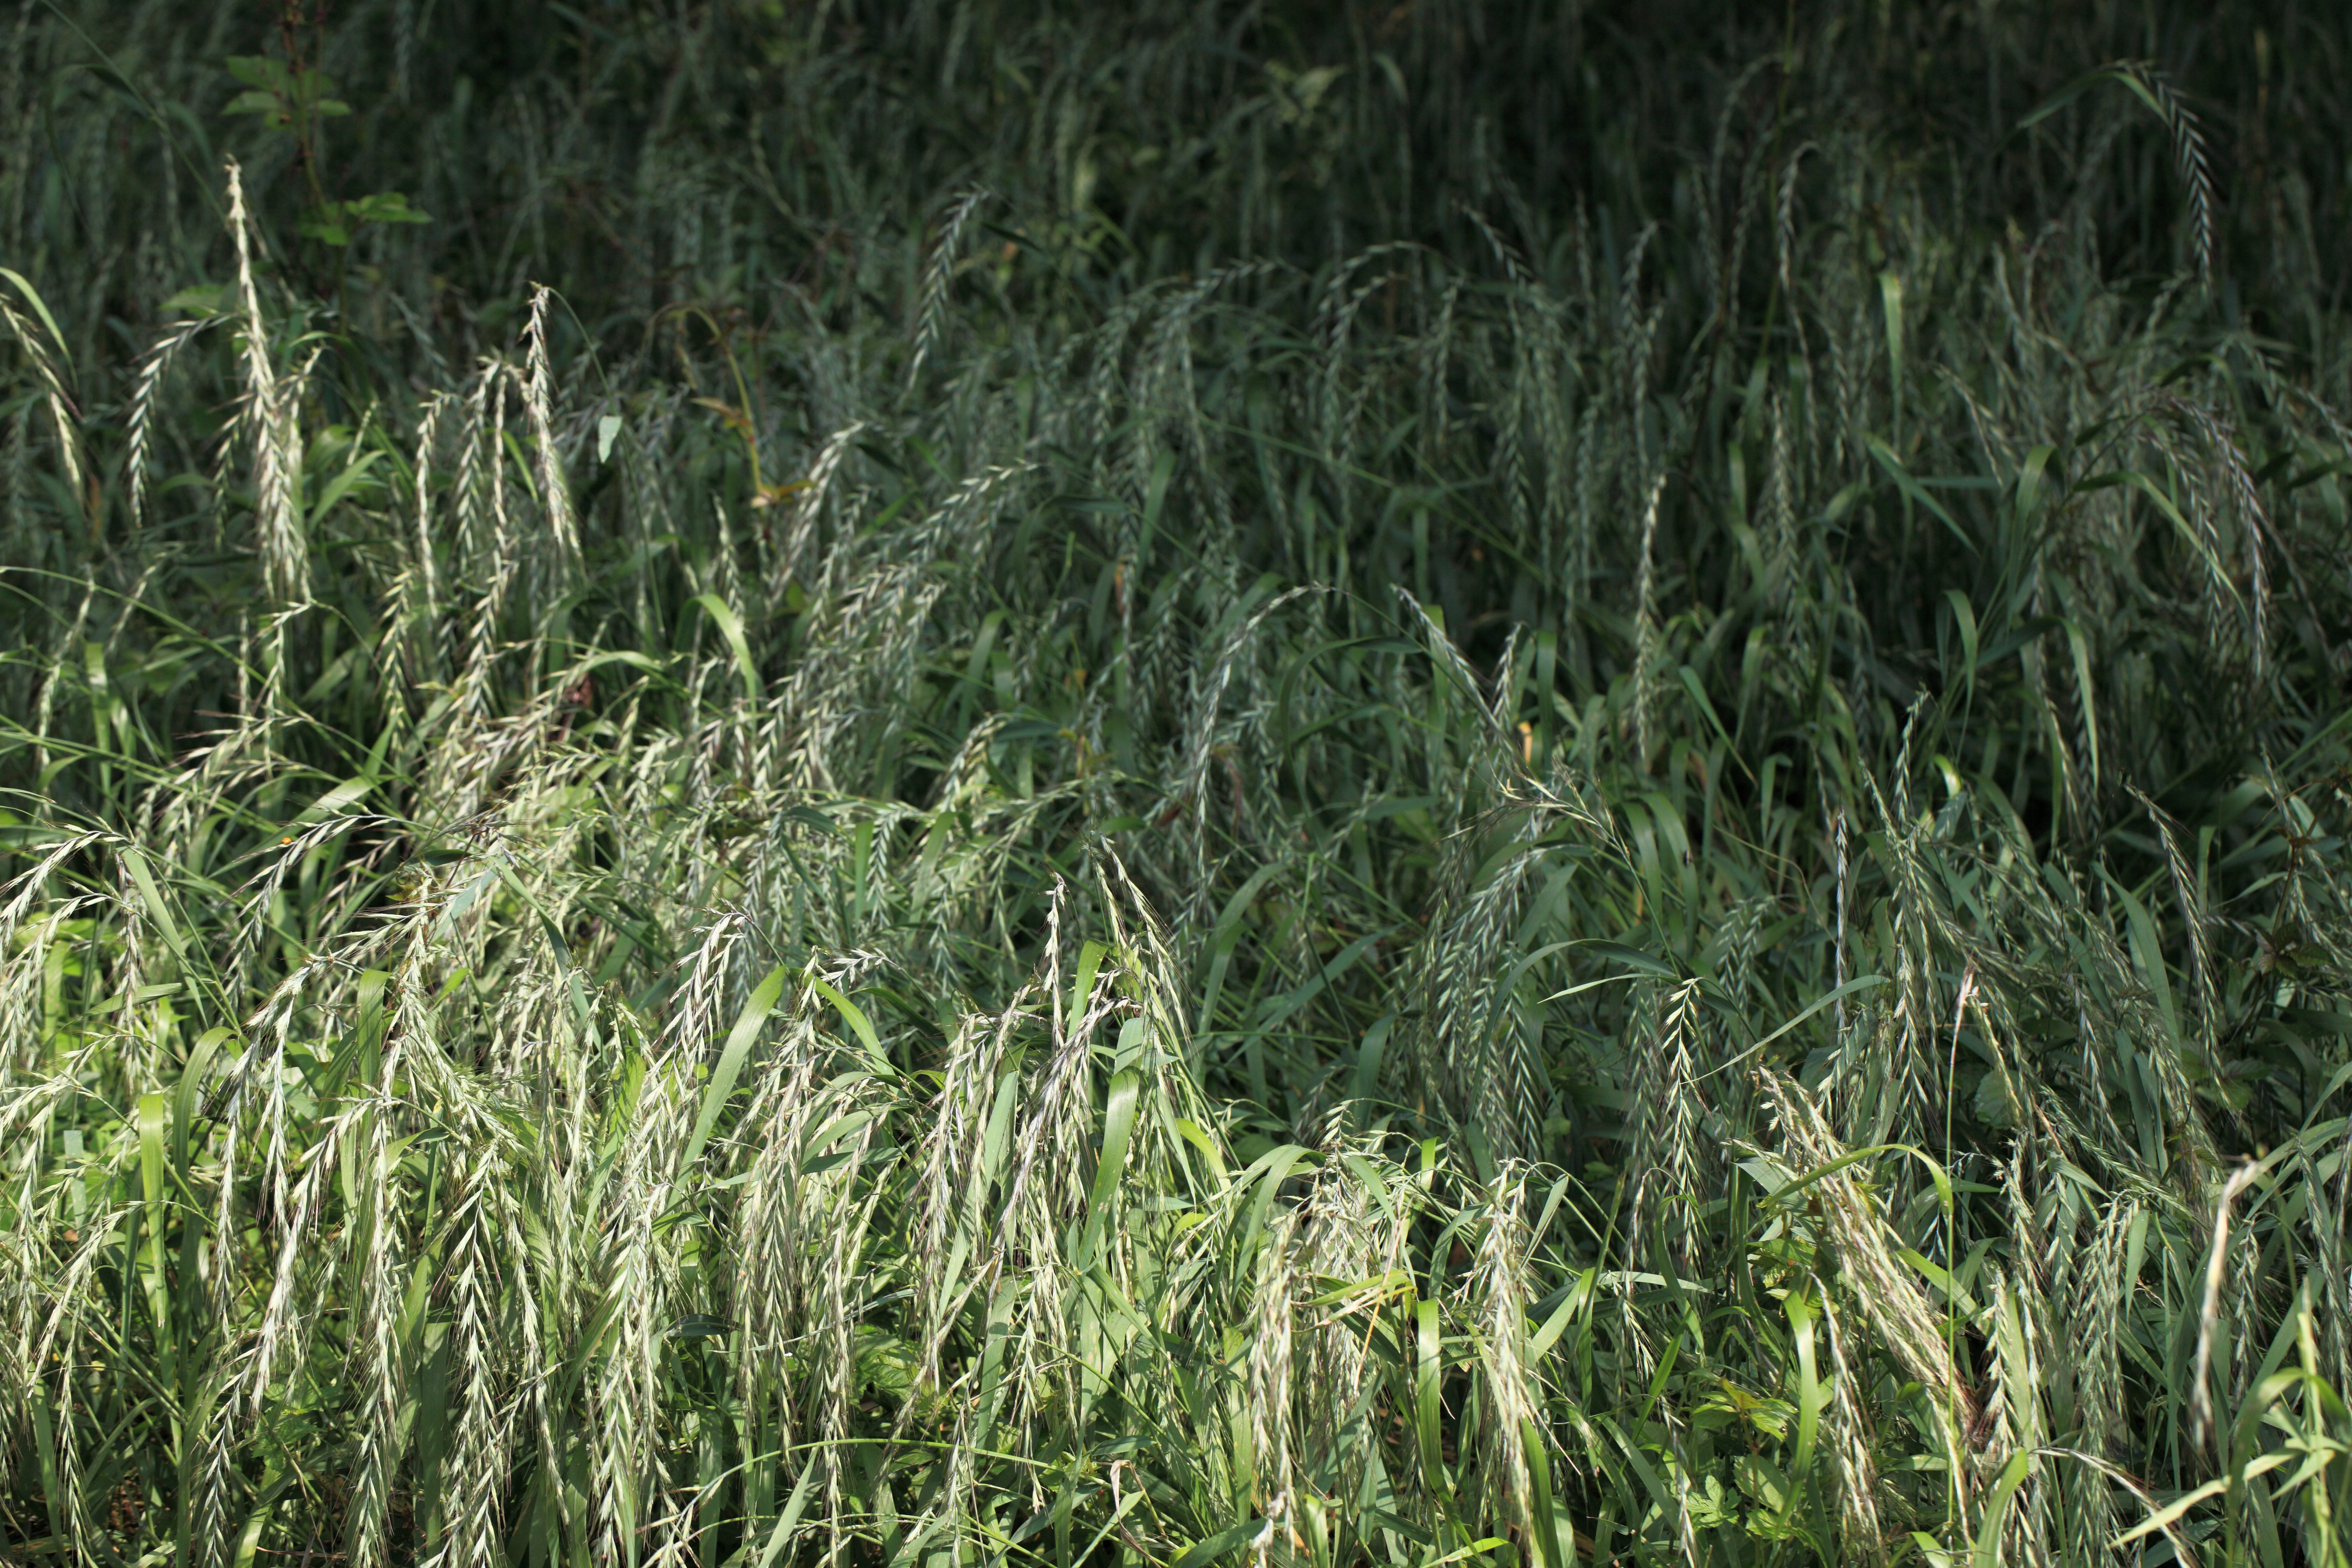
grass, plant, field, lawn, meadow, prairie, leaf, flower, pattern, green, high, crop, agriculture, flora, cool image, background, grassland, vegetation, rye, wetland, wallpaper, 5d, hires, habitat, markii, ecosystem, hi, res, resolution, flowering plant, grass family, land plant, phragmites